Geography of Papua New Guinea

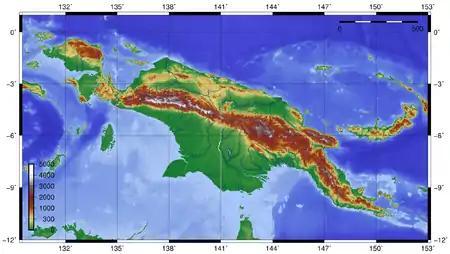
New Guinea's topography.

Papua New Guinea extends over , including a large mainland a number of islands. The country lies just south of the equator, and shares a land border with Indonesia, and maritime borders with Australia, the Solomon Islands, and the Federated States of Micronesia. The island of New Guinea lies at the east of the Malay Archipelago. The country is separated from Australia's Cape York Peninsula by the shallow Torres Strait. To the west of this strait is the shallow Arafura Sea, while to its east is the much deeper Coral Sea. The Gulf of Papua covers much of the southern coast, while the Solomon Sea lies east of the mainland.